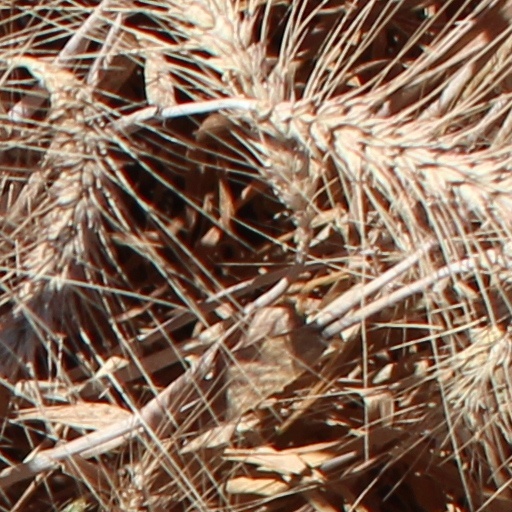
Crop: wheat